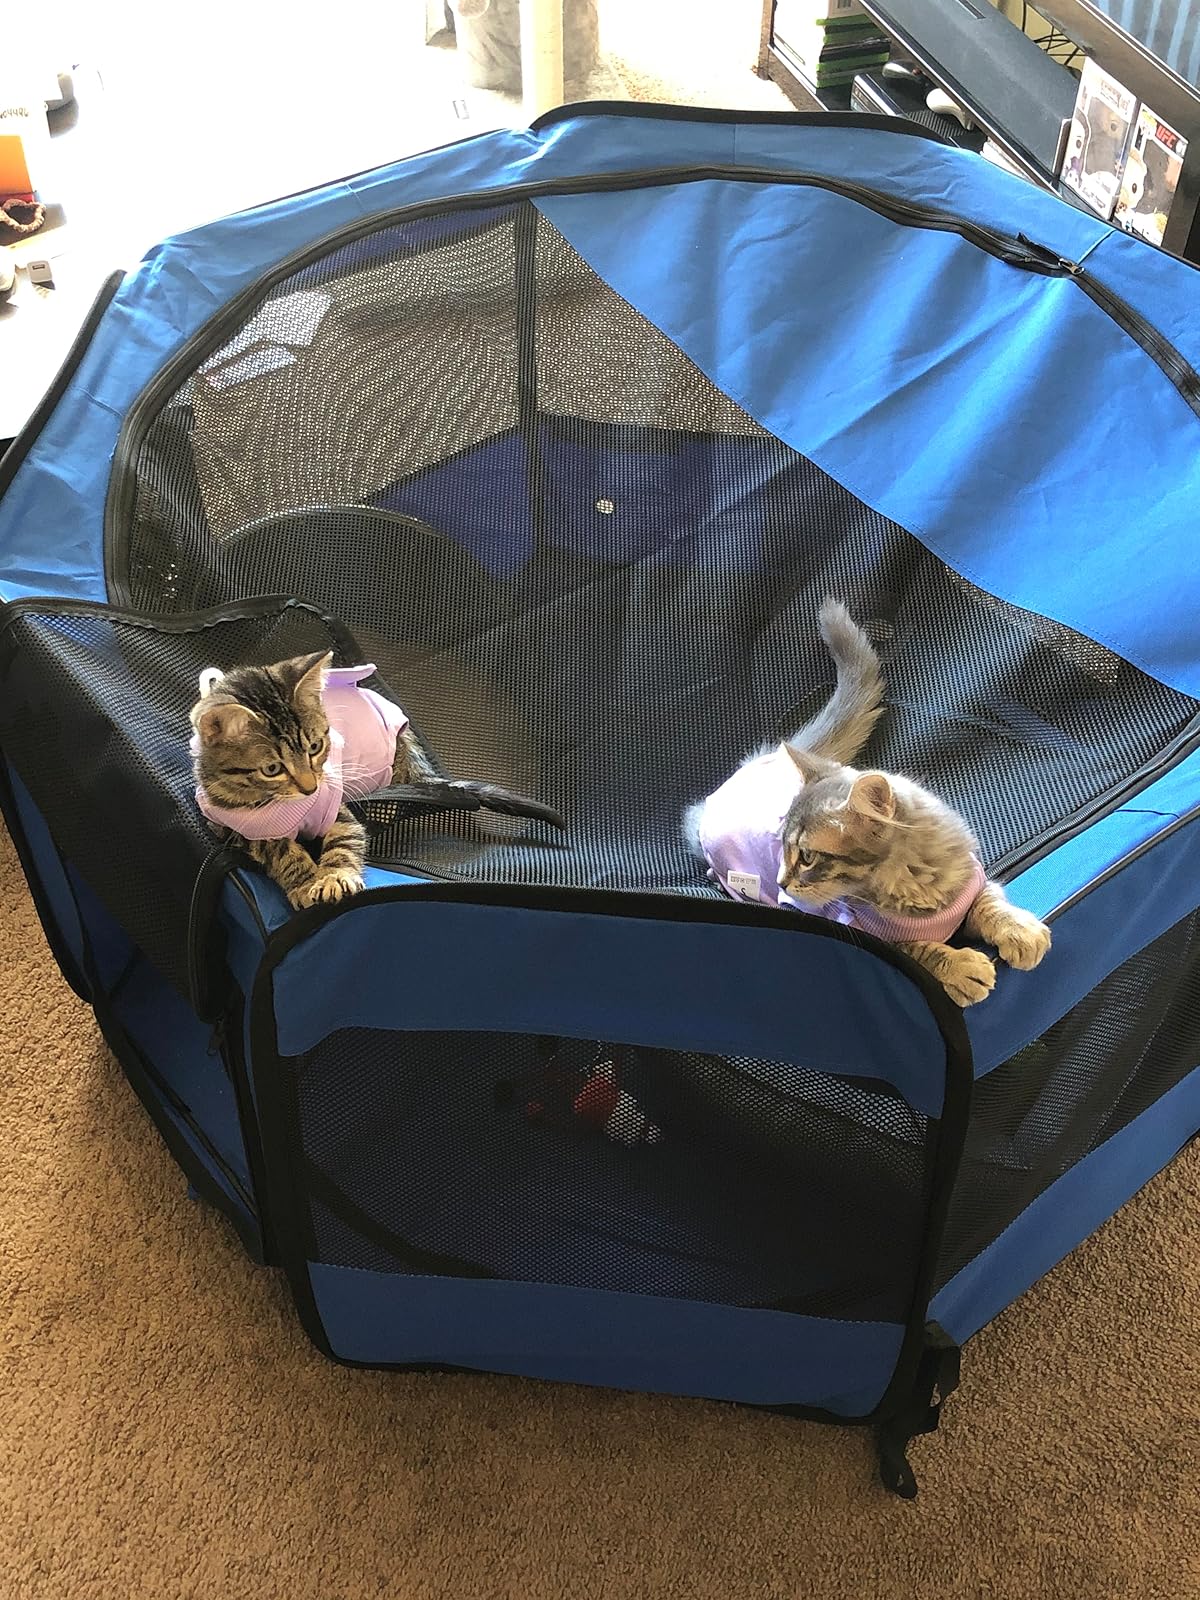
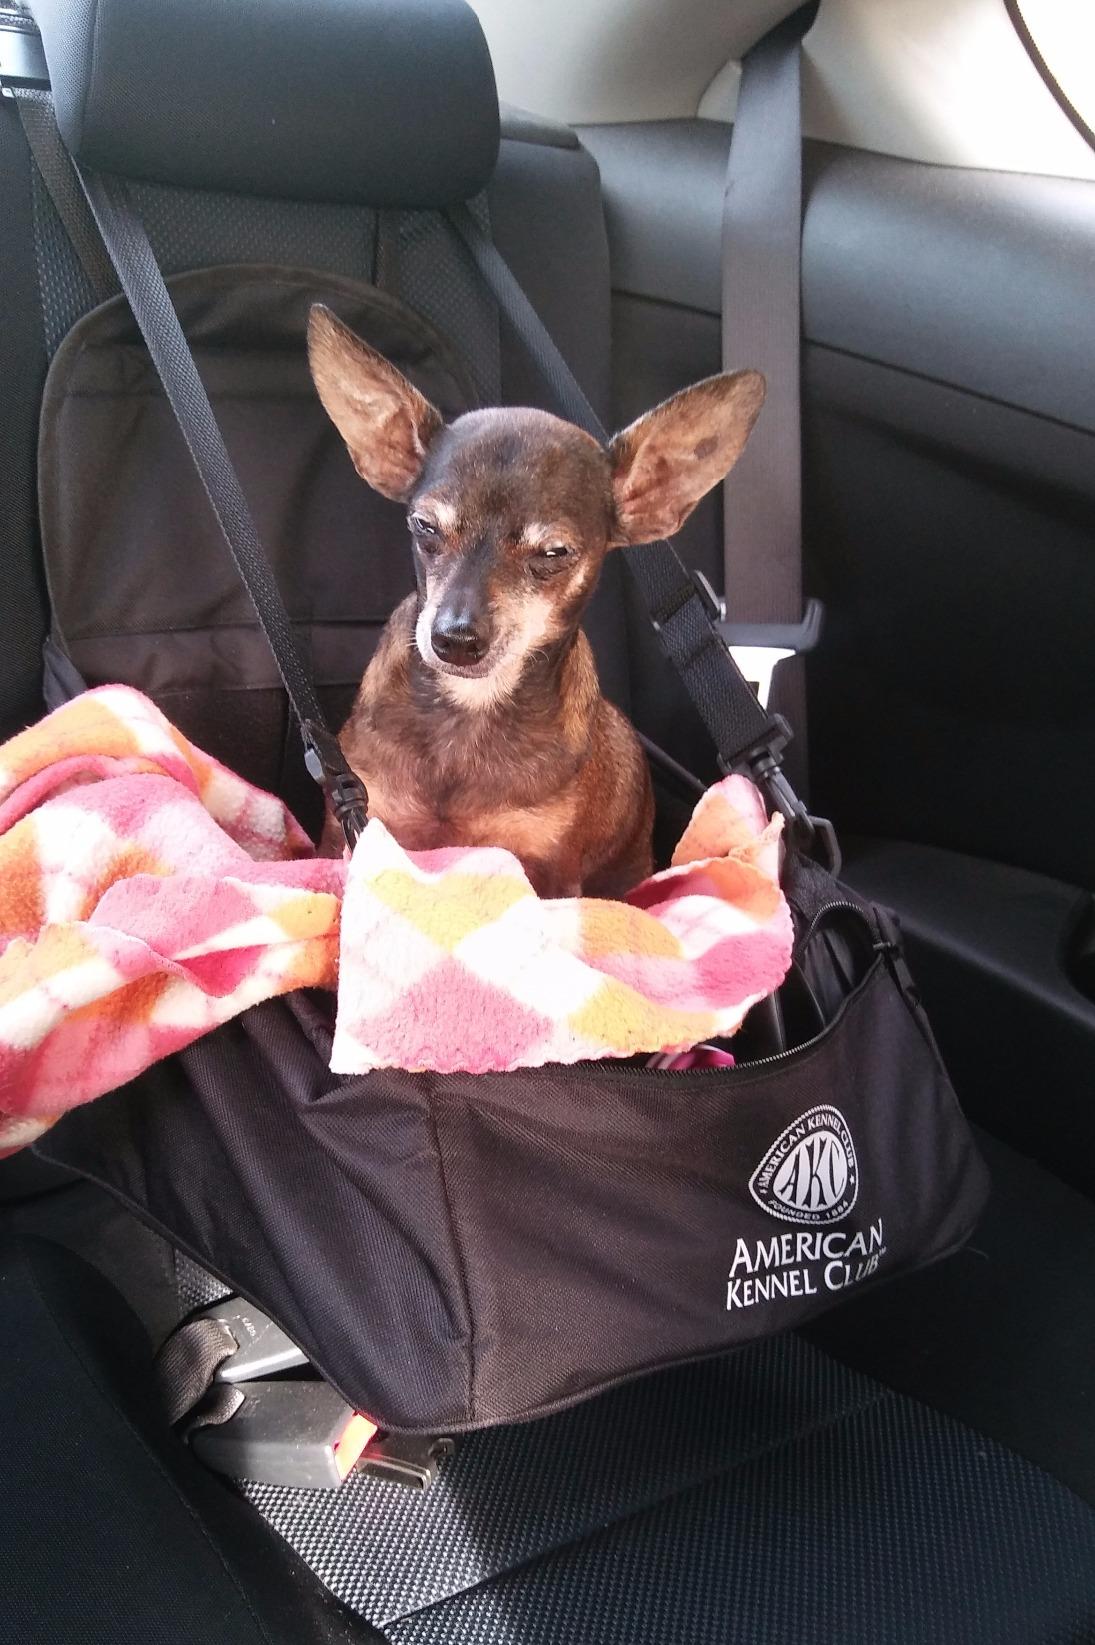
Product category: items_kennel
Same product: no